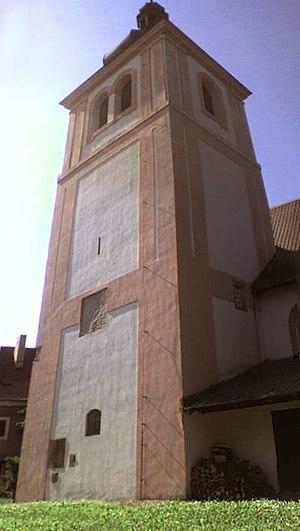
Český Dub est une ville du district et de la région de Liberec, en Tchéquie. Sa population s'élevait à 2 724 habitants en 2018.